Battle of the Cosmin Forest

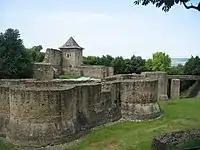
Seat Fortress of Suceava

After the abortive siege of Suceava (26 September - 16 October) - with the taking of the recently rebuilt and reinforced fortress nowhere in sight (despite having used heavy siege artillery on its walls), and facing famine, disease, bad weather plus the prospect of coming winter - John I Albert was compelled to lift the siege. After some negotiations, the Poles left Suceava on 19 October; apparently Stephen had granted them safe passage "on the condition that they return to Poland on the same way they had taken when marching on Suceava" and warning that he will not allow another part of his country to be devastated by the Polish troops in their retreat.